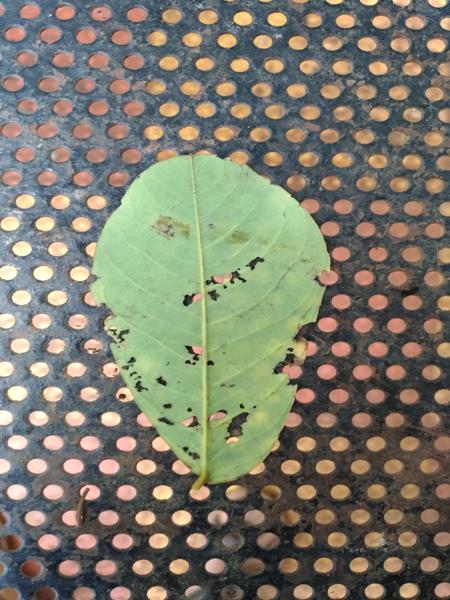
Plant: Chakte